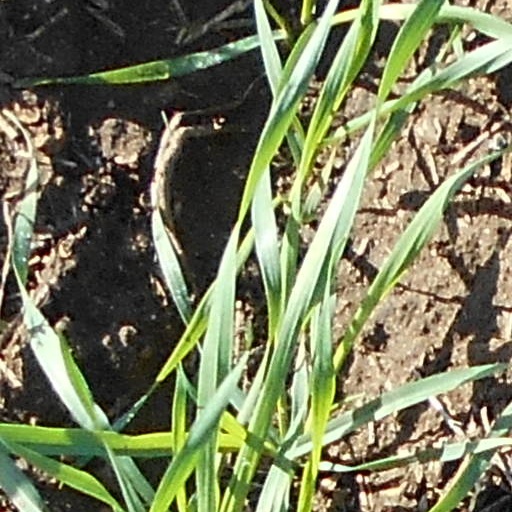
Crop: wheat